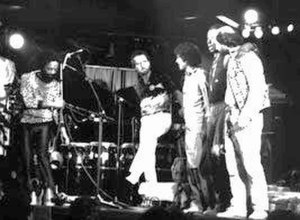
Atilla Engin
World to World Festival 1986. Fra venstre: Nana Vasconcelos, Birger Sulsbruck, Zakir Hussain, Ahmadu Jarr og Atilla Engin
Atilla Engin var en dansk-tyrkisk fusionsjazz-musiker og komponist. Desuden musiklærer.